Louis I, Grand Duke of Hesse

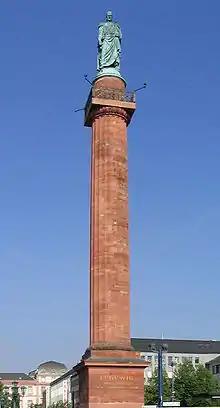
The in Darmstadt

Grand Duke Louis I died at the age of 76 on 6 April 1830 – coincidentally the 40th anniversary of his father's death – in his capital Darmstadt. He was succeeded as Grand Duke by his eldest son Louis II.